Guillaume Faye

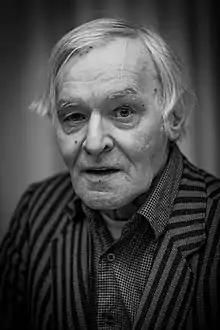
Faye in 2015

Guillaume Faye (7 November 1949 – 6 March 2019) was a French political theorist, journalist, writer, and leading member of the French New Right.